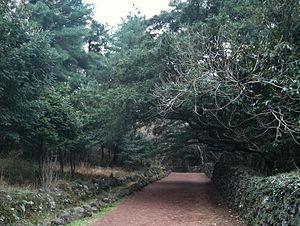
Les forêts sempervirentes de Corée méridionale forment une écorégion terrestre définie par le Fonds mondial pour la nature, qui appartient au biome des forêts de feuillus et forêts mixtes tempérées de l'écozone paléarctique. Elle couvre la pointe sud de la Corée et l'ile de Jeju. Contrairement au reste de la péninsule, c'est une zone soumise à un climat subtropical humide grâce à la proximité de la mer qui rend les hivers moins rigoureux et les jours de gel relativement rares. L'essentiel des précipitations tombe en été tandis que les hivers sont secs. À Yeosu, les températures moyennes mensuelles oscillent entre 2 et 26 °C pour 1413 mm de pluie et 2429 heures d'ensoleillement par an, le soleil étant particulièrement présent en hiver avec près de 200 heures de soleil mensuelles.